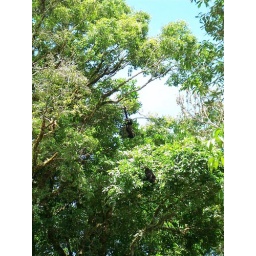
By the time we had finished our cloud forest tour howler monkeys had appeared in the tree beside the gift shop.